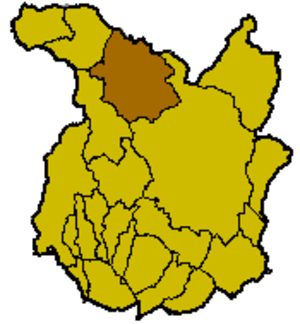
Localisation de la commune de San Marcello Pistoiese à l'intérieur de la province de Pistoia.
San Marcello Pistoiese est une commune de la province de Pistoia dans la région toscane en Italie.